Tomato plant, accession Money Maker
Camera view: tilt-top (135 deg); turntable rotation: 120 degrees
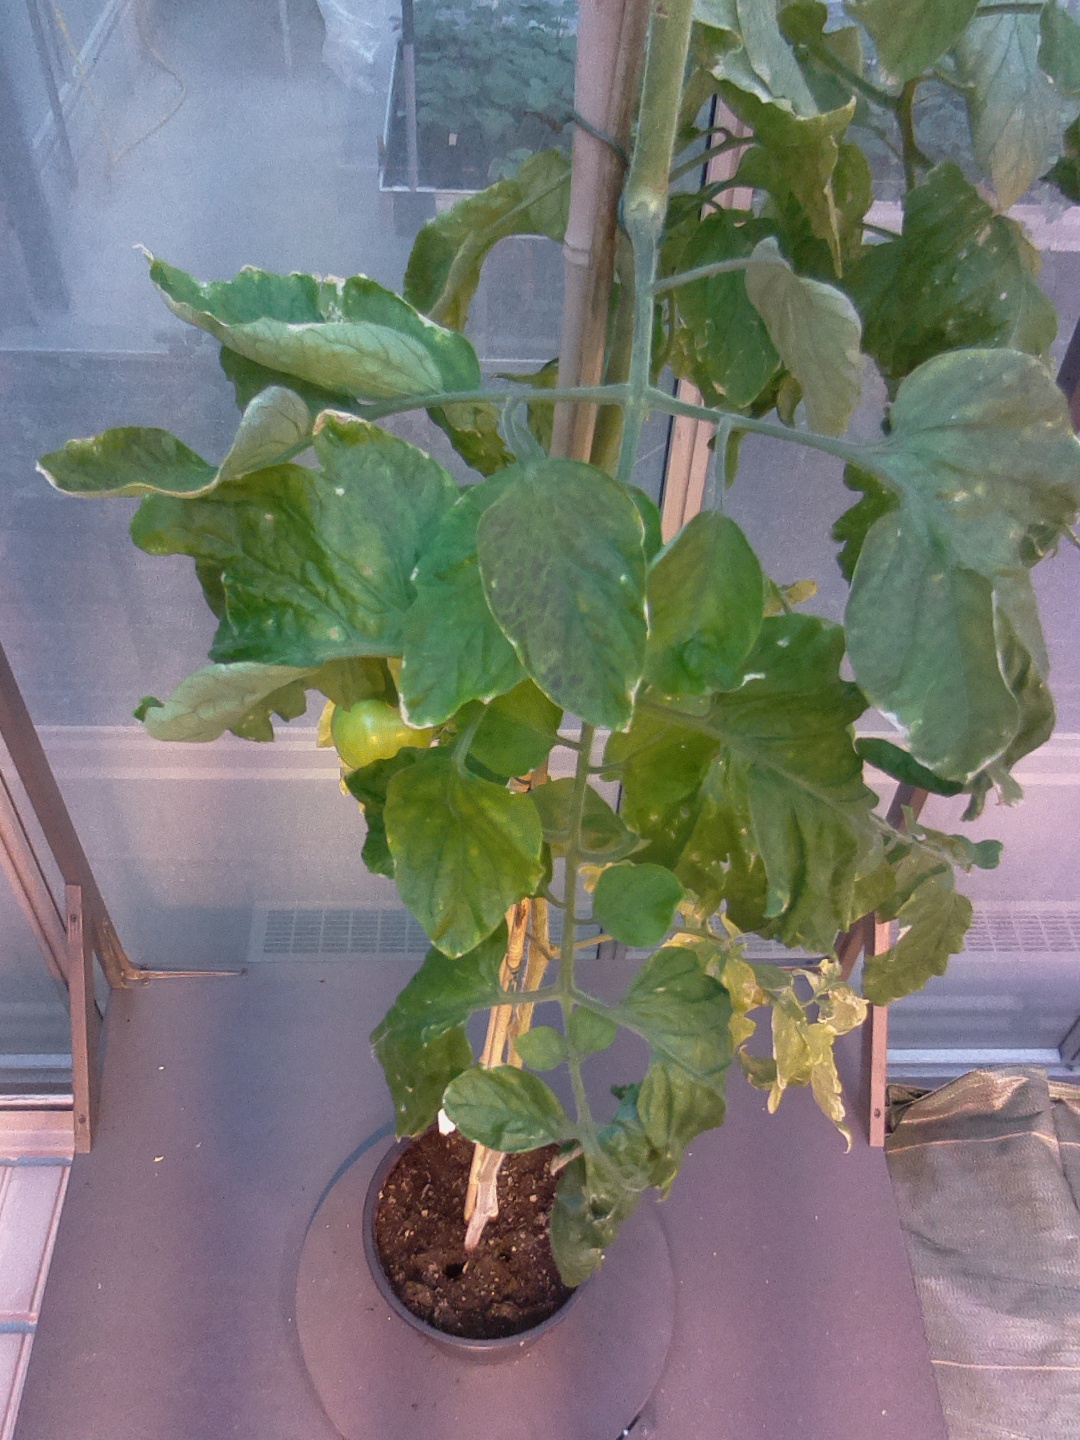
BBCH growth stage 79: 90% -100% of final fruit size